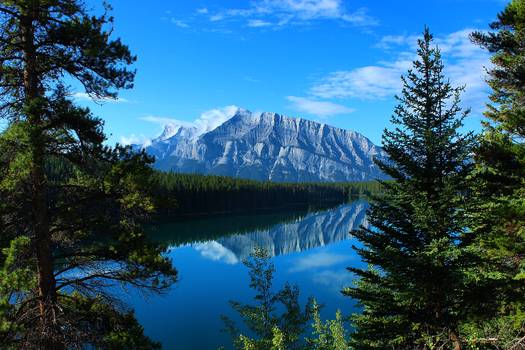
Label: No Watermark